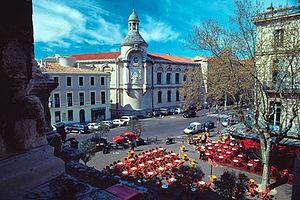
L'histoire de Nîmes commence au VIᵉ siècle av. J.-C..